Greater Europe

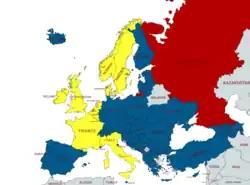
Council of Europe member states as of 16 March 2022:

Several organizations exist promoting discussion and debate surrounding Greater Europe, among them the Institute for a Greater Europe and the Youth Association for a Greater Europe. There are also several organizations which promote increased dialogue and greater economic and political integration among states within Greater Europe, including: